Manila Bay

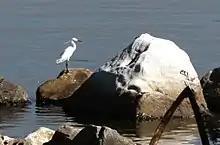
An egret in a mangrove area along Manila Bay.

The bay remains important for commerce and industry, including fishing, although rapid urban growth and industrialization are contributing to a decline in water quality and deteriorating marine habitats. It also serves a focus for recreation for Metro Manila and is a popular destination for walks and for viewing the sunset. Much of the land fronting the bay along Metro Manila is reclaimed land which now includes important sites such as the Philippine Senate and the Mall of Asia.